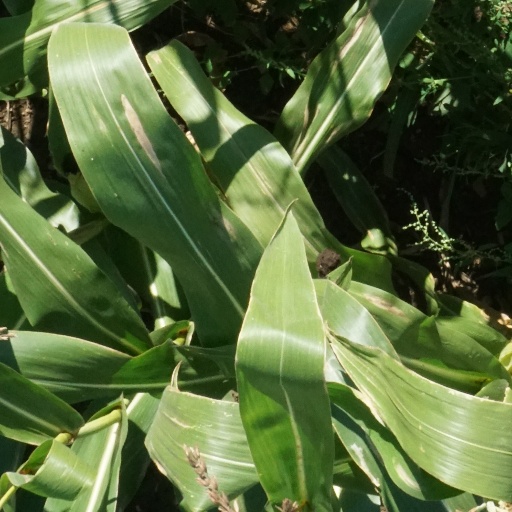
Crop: maize; corn